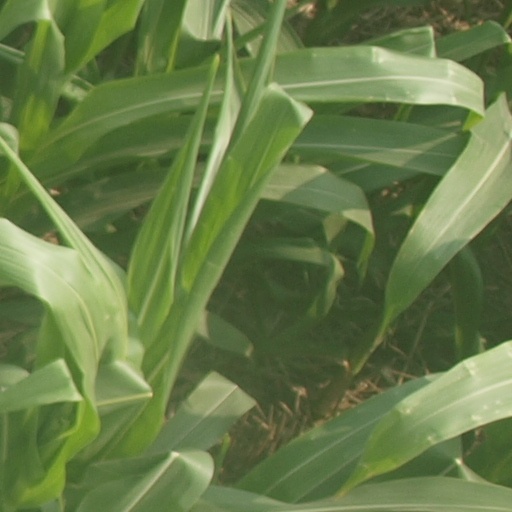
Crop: maize; corn